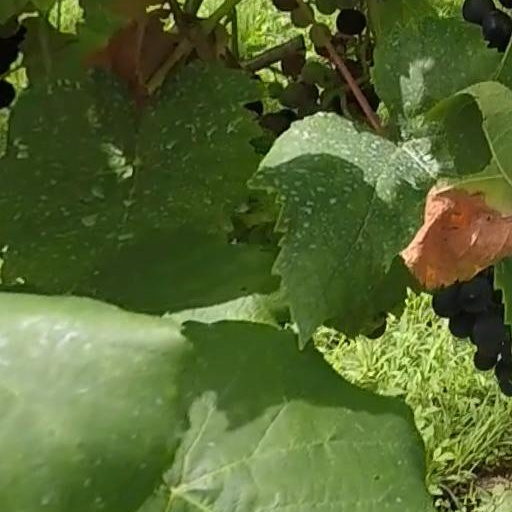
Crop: grape